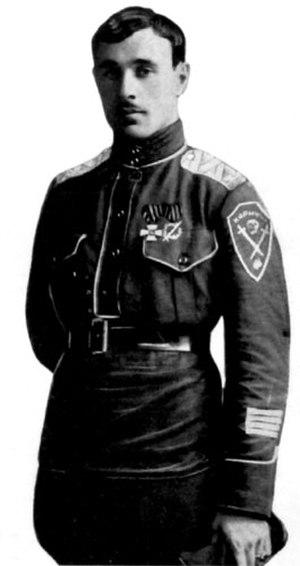
Nikolaï Vladimirovitch Skobline est un militaire russe. Général des Armées blanches durant la guerre civile russe, il devint ensuite un agent double du NKVD. Il fut l'époux de Nadejda Plevitskaïa.
Ievgueni Karlovitch Miller, né Eugen Ludwig Müller, est né le 25 septembre 1867 à Dvinsk, en Lettonie, et décédé le 11 mai 1939 à Moscou.